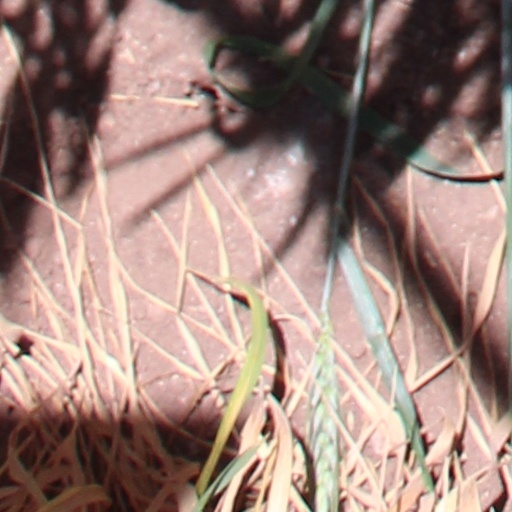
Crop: wheat